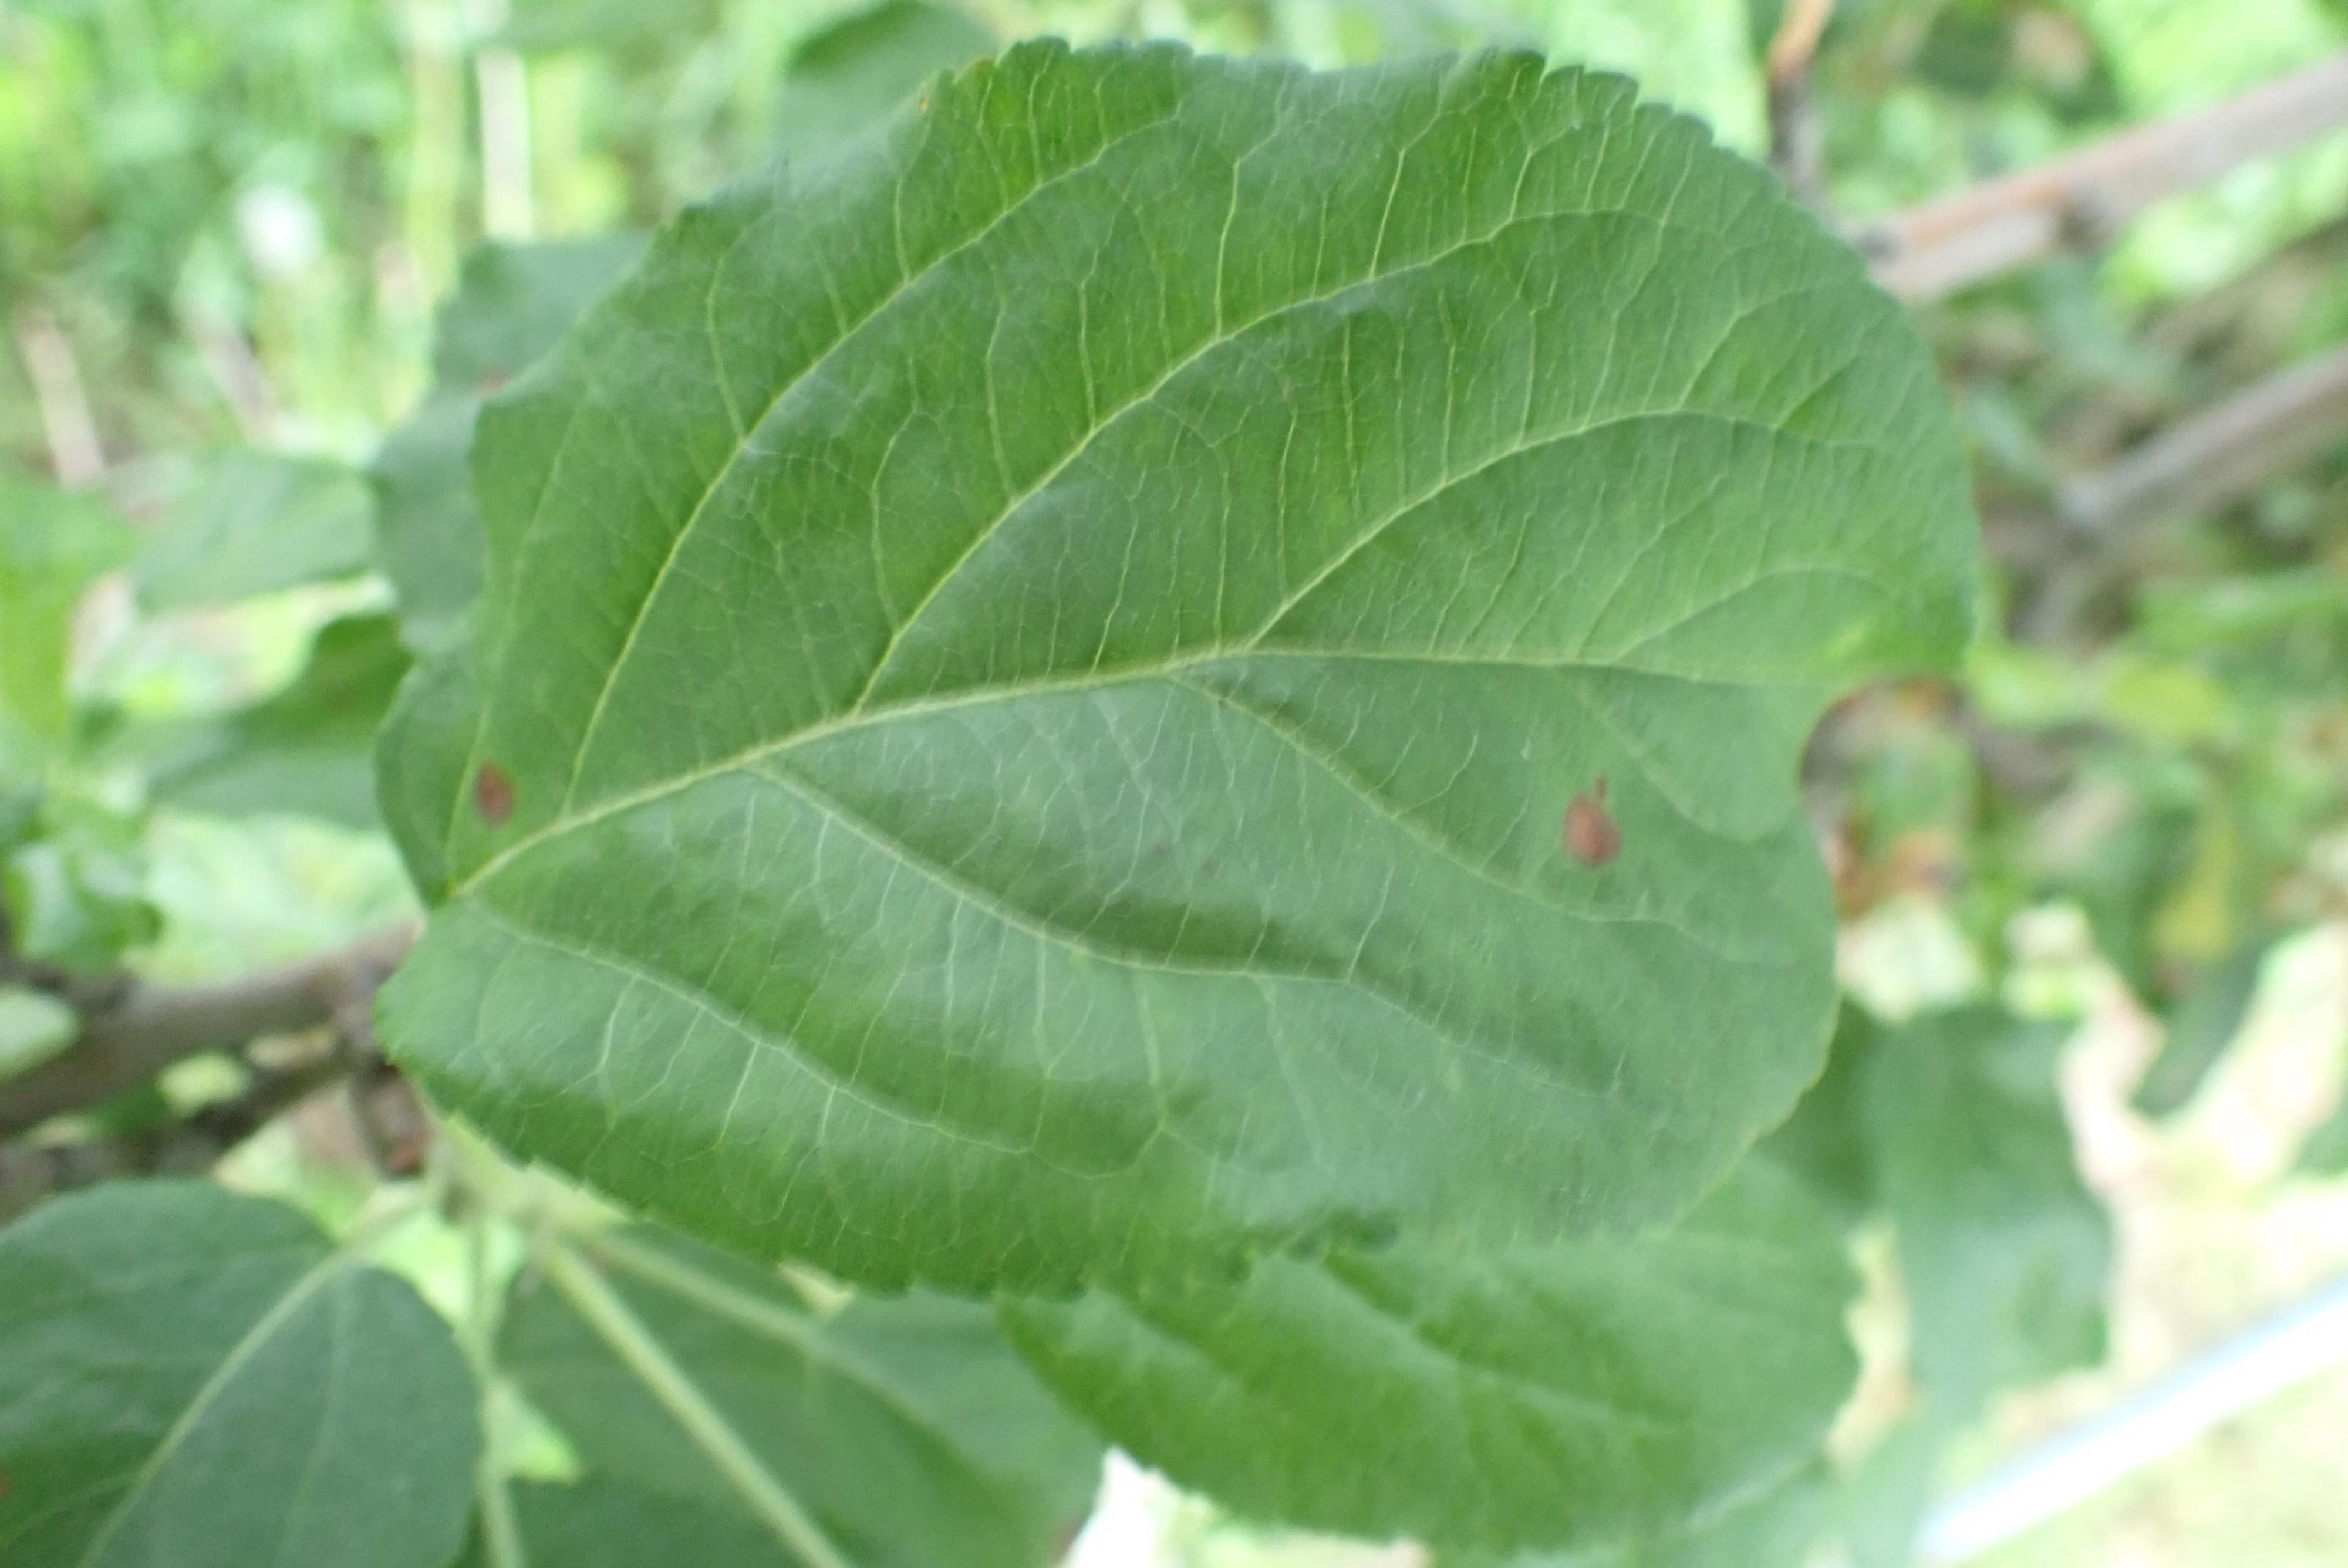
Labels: frog_eye_leaf_spot